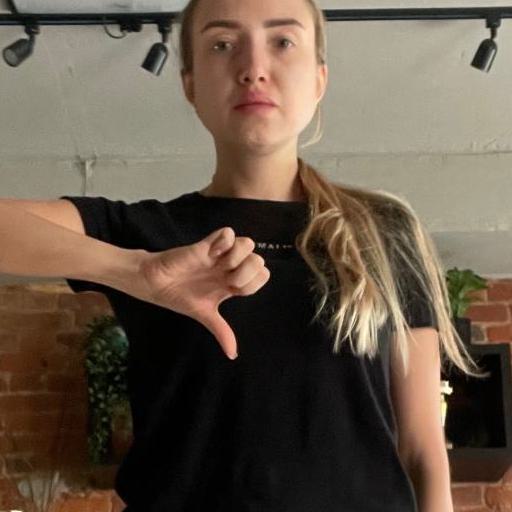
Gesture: dislike